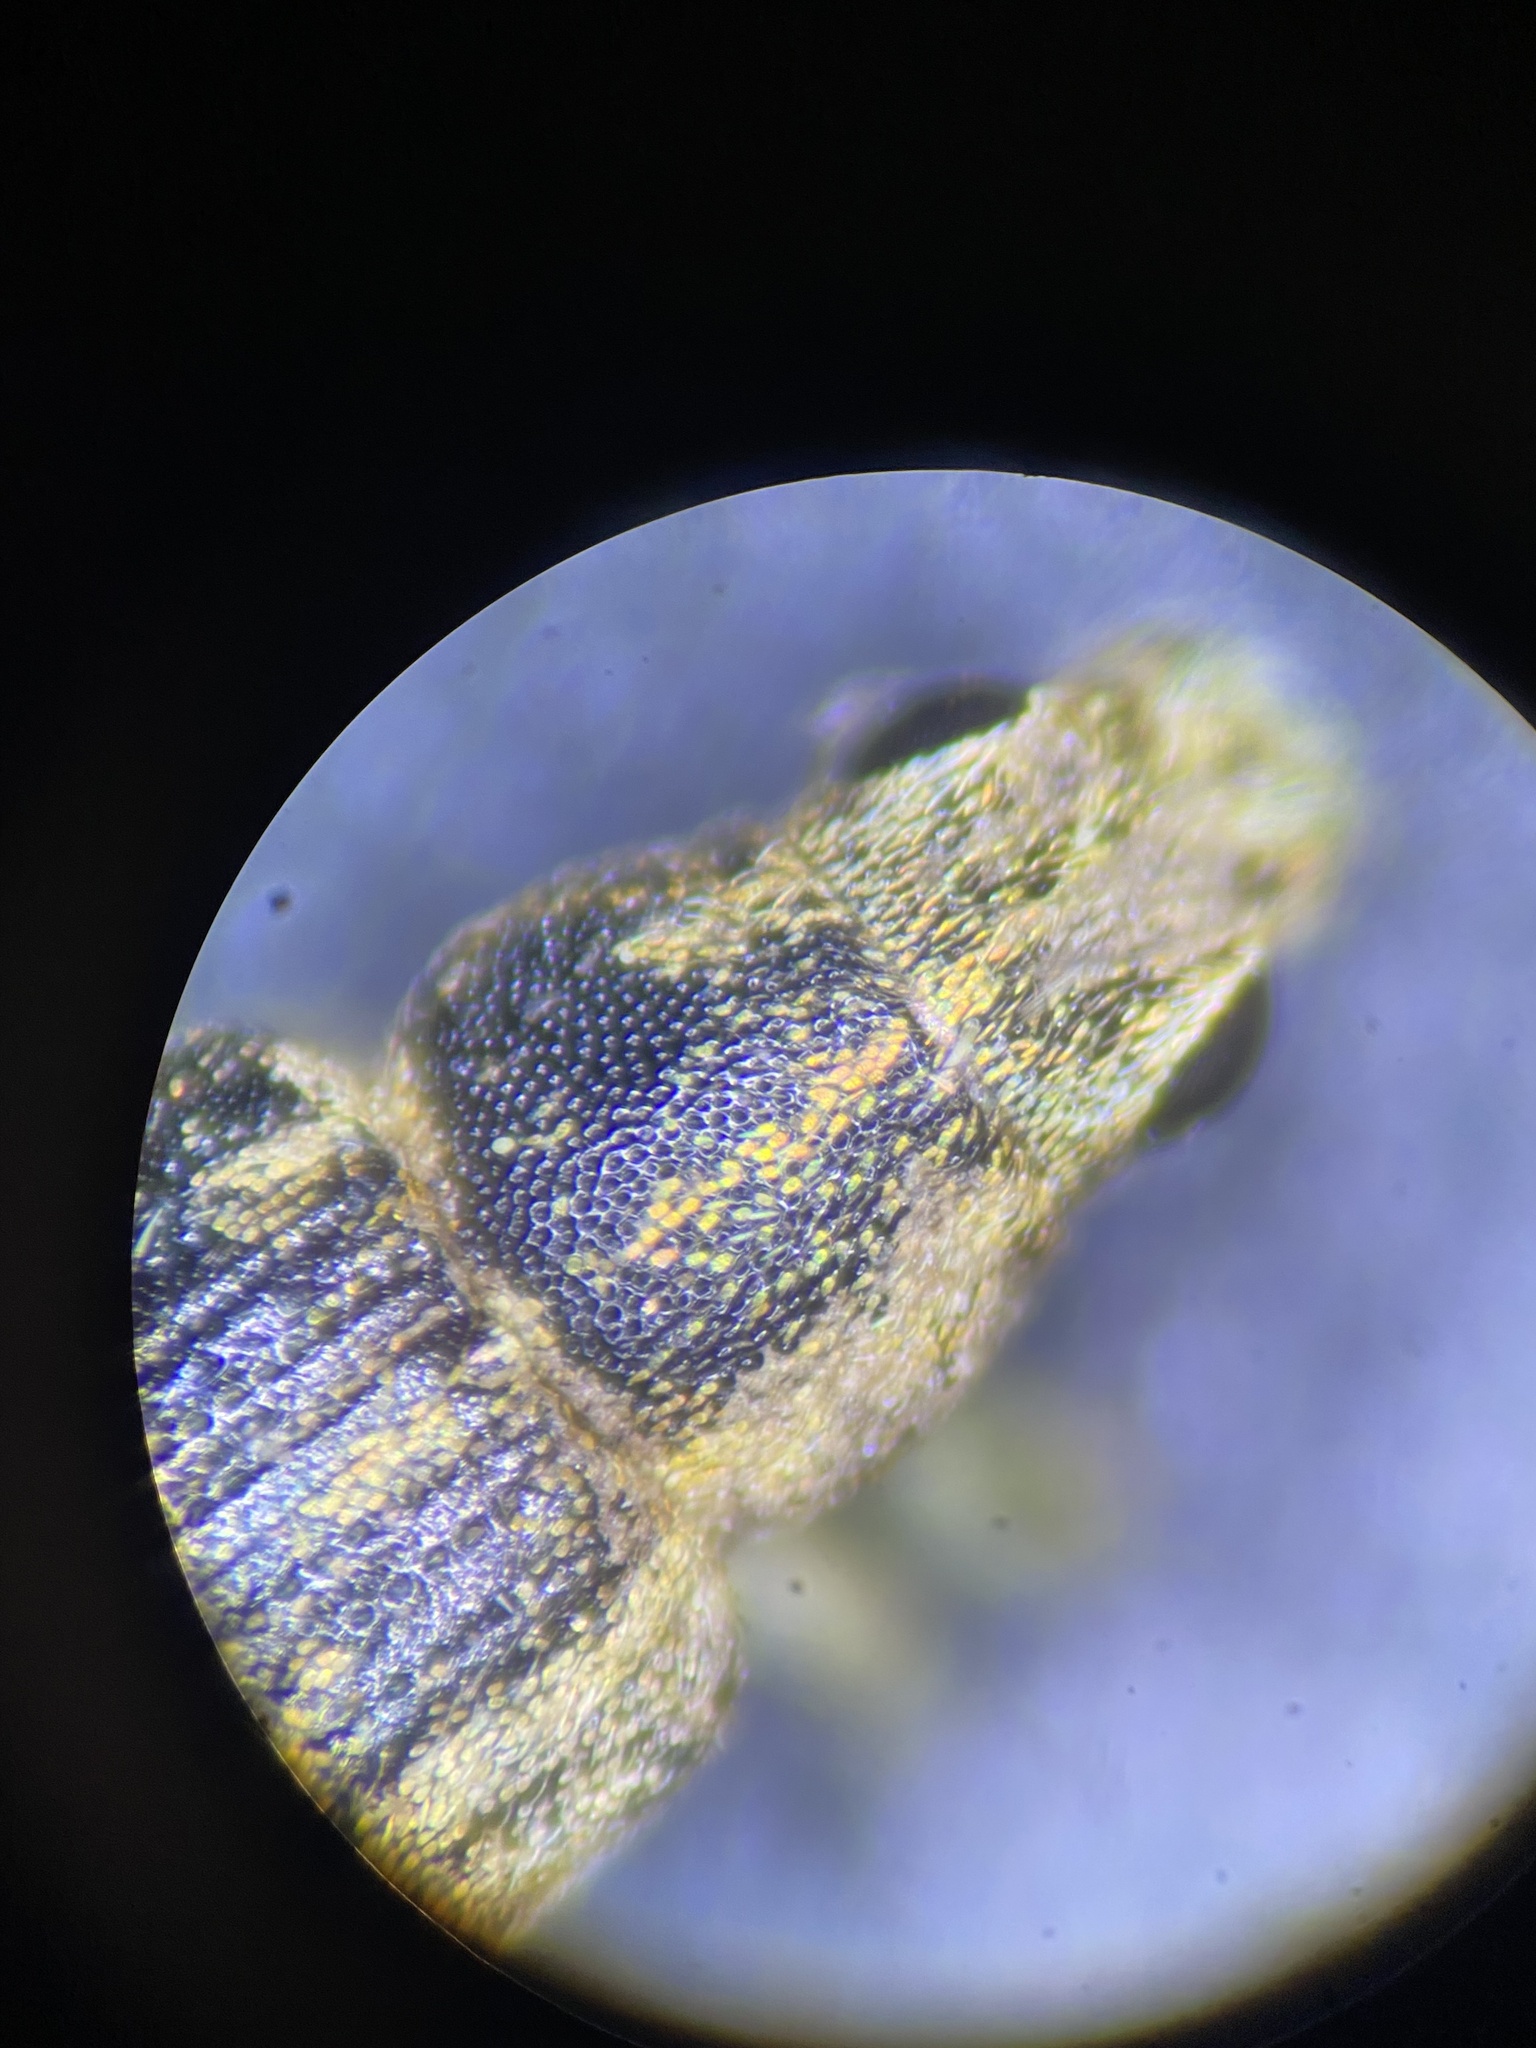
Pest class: pea_leaf_weevil